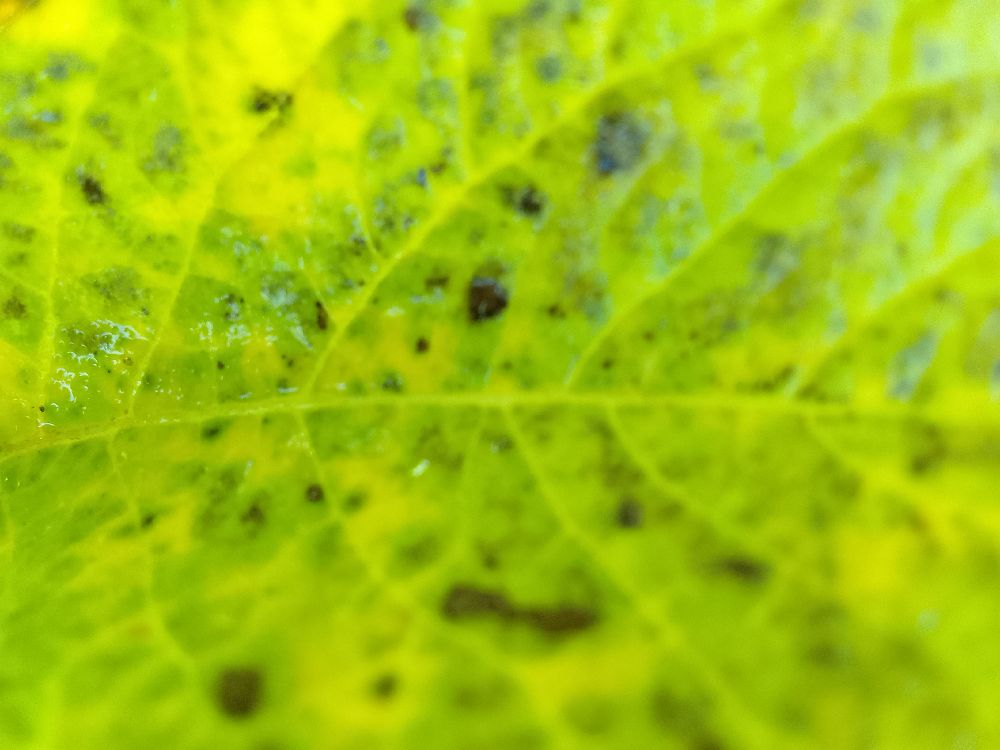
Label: Early blight